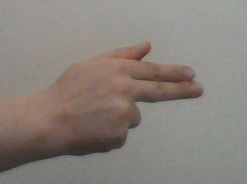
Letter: ghain